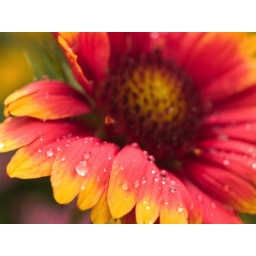
EMP Petals in the Rain 01Some colorful flower in the yard after the rain.Olympus E-500 - 14-45mm lens - 25mm Macro Extender Tube